Code page 737

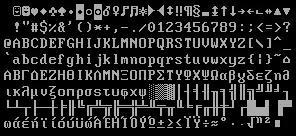
Code page 737 character grid

Code page 737 (CCSID 737) (also known as CP 737, IBM 00737, and OEM 737, MS-DOS Greek or 437 G) is a code page used under DOS to write the Greek language. It was much more popular than code page 869 although it lacks the letters ΐ and ΰ.